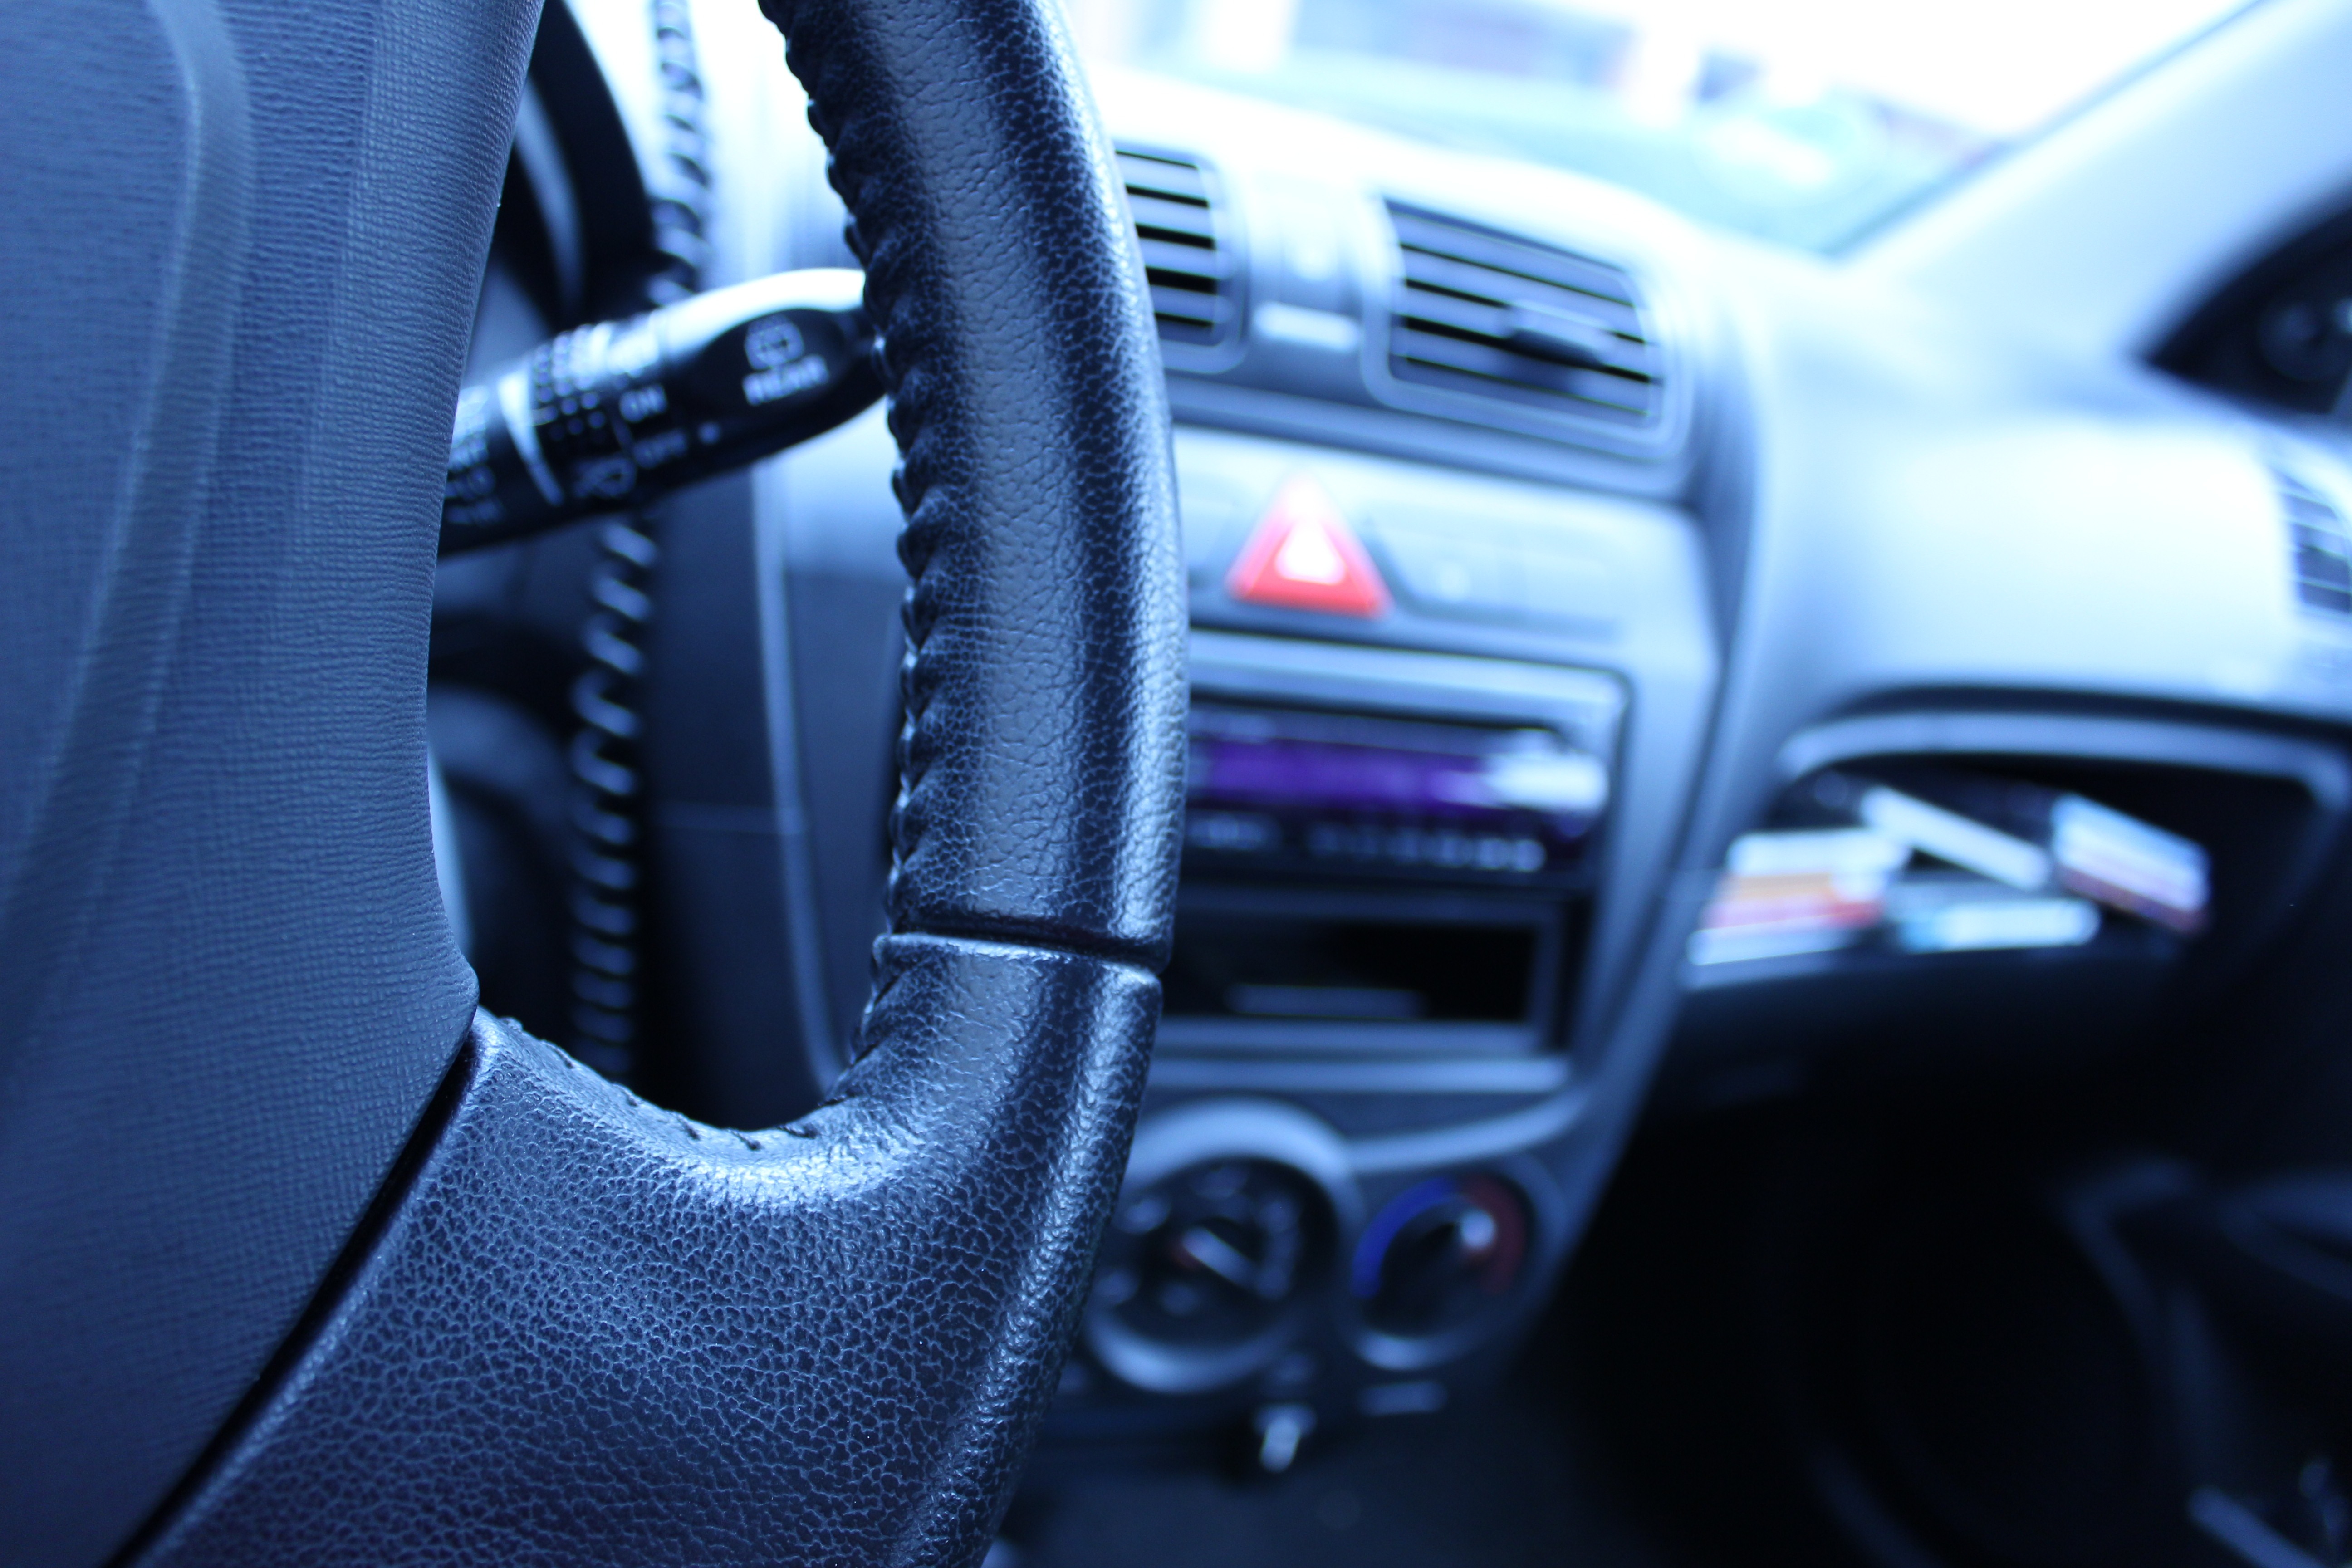
car, interior, vehicle, auto, blue, steering wheel, dashboard, sedan, honda, city car, sport utility vehicle, land vehicle, automobile make, automotive exterior, family car, subcompact car